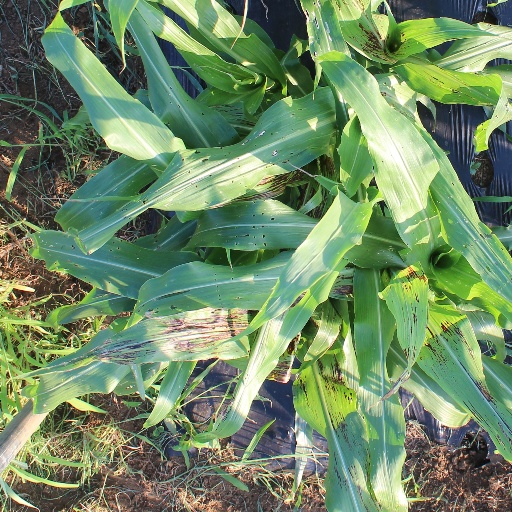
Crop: sorghum